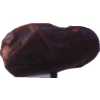
Label: dates